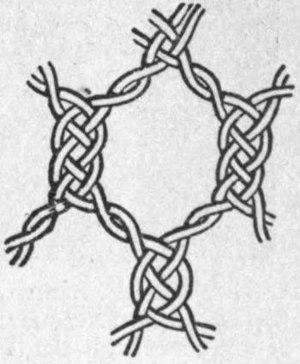
Le point de Malines ou dentelle de Malines est un point de dentelle aux fuseaux, parmi les plus connus de dentelles flamandes, dont l'origine se trouve à Malines. Portée traditionnellement à l'origine en été, c'est une dentelle fine et transparente qui est au mieux lorsqu'elle est mise par dessus une autre couleur. Elle était utilisée pour les accessoires masculins et les vêtements féminins et a été en vogue jusqu'à la veille de la Première Guerre mondiale. Cette dentelle était tissée à Malines, Anvers, Lierre et Turnhout. Elle servait entre autres pour les coiffures de nuit, les garnitures de corset, les coiffes ou manches en ruchés, les volants, les cravates de dentelle ou jabots, etc.